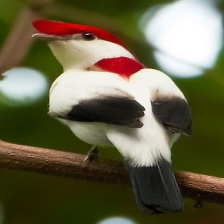
Species: ARARIPE MANAKIN
Scientific name: ANTILOPHIA BOKERMANNI